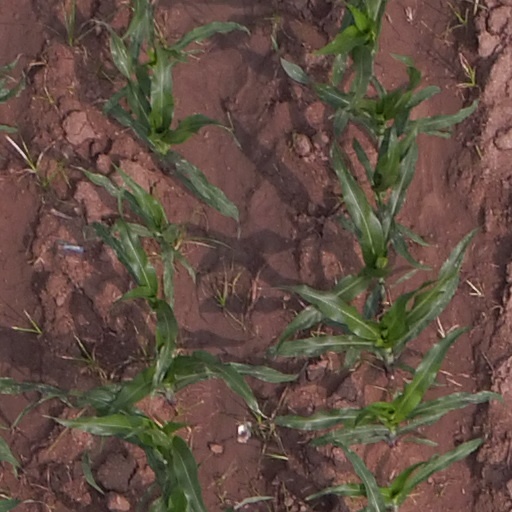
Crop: maize; corn